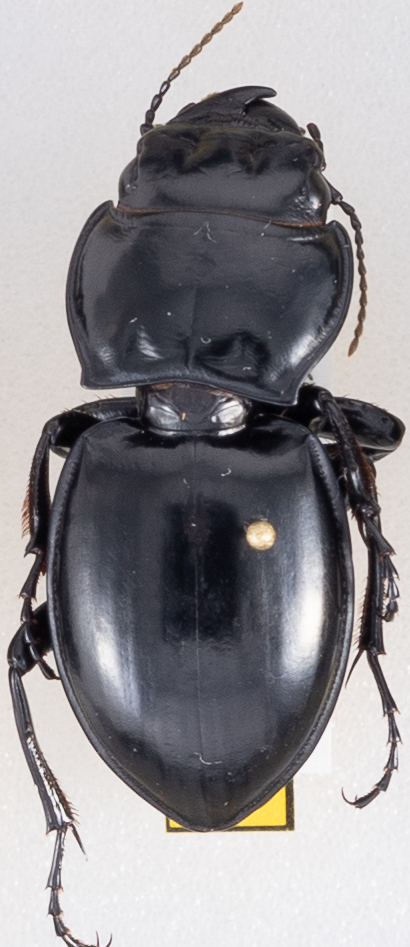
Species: Pasimachus californicus
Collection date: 2019-07-24
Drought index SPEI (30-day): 0.39
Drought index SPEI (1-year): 2.09
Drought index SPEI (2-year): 1.69